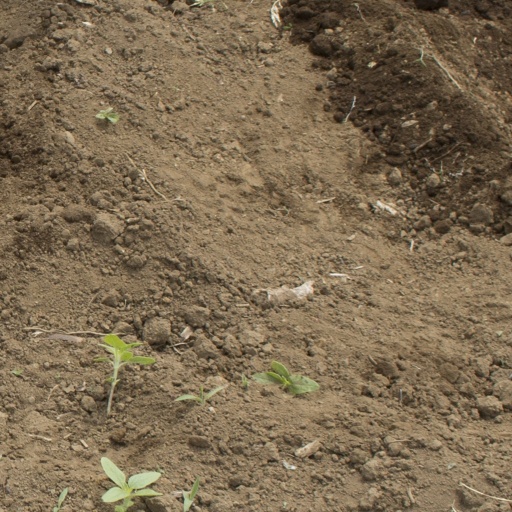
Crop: Jerusalem artichoke